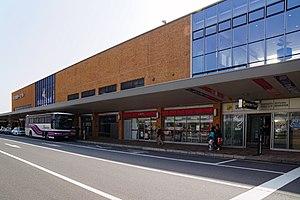
L'aéroport de Yonago-Miho est un aéroport situé au Japon, dans la préfecture de Tottori. Il est notamment utilisé par les forces aériennes japonaises.